Greenock

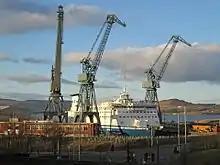
The Inchgreen Drydock lacked major repair work for almost a decade, then in March 2013 it was used for urgent repairs to the ro-ro Stena Line ferry "Finnarrow". The cranes were later demolished in July 2017.

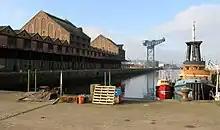
The Sugar Shed dominates the James Watt Dock

The Highlanders academy was built in 1837, partly by subscription, and partly by grant from government, on a site given by the late Sir Michael Shaw Stewart.